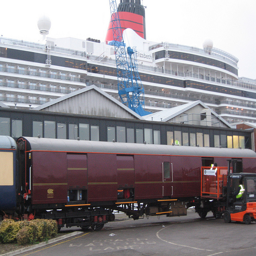
a train on a train track in front of a building
A train with a fork lift near it and a building.
A large long train on a steel track.
there is a red train on the street and a ship in the background
A train car is sitting across a road way.